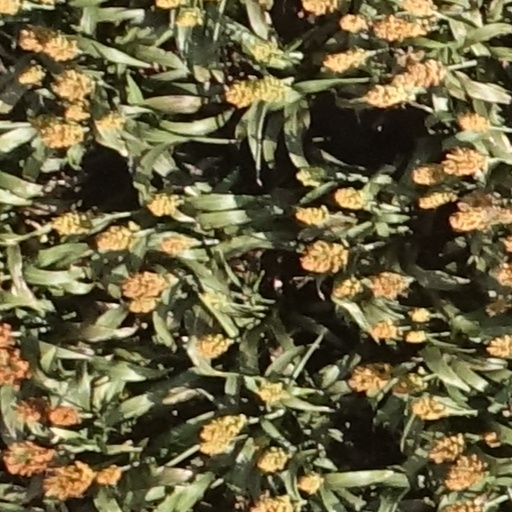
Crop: sorghum